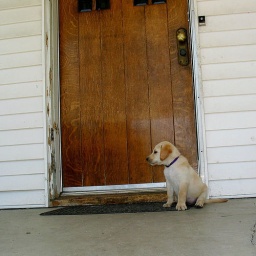
a cute dog standing at a door waiting to be let in